Emperor Taizu of Song

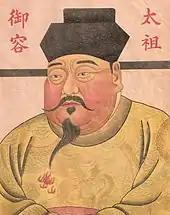
Portrait of Emperor Taizu, who founded the Song dynasty

Emperor Taizu established the core Song Ancestor Rules and Policy for the later Song emperors. He was remembered for his expansion of the imperial examination system such that most of the civil service were recruited through the exams (in contrast to the Tang where less than 10% of the civil servants came through exams). He also created academies that allowed a great deal of freedom of discussion and thought, which facilitated the growth of scientific advance, economic reforms as well as achievements in arts and literature.